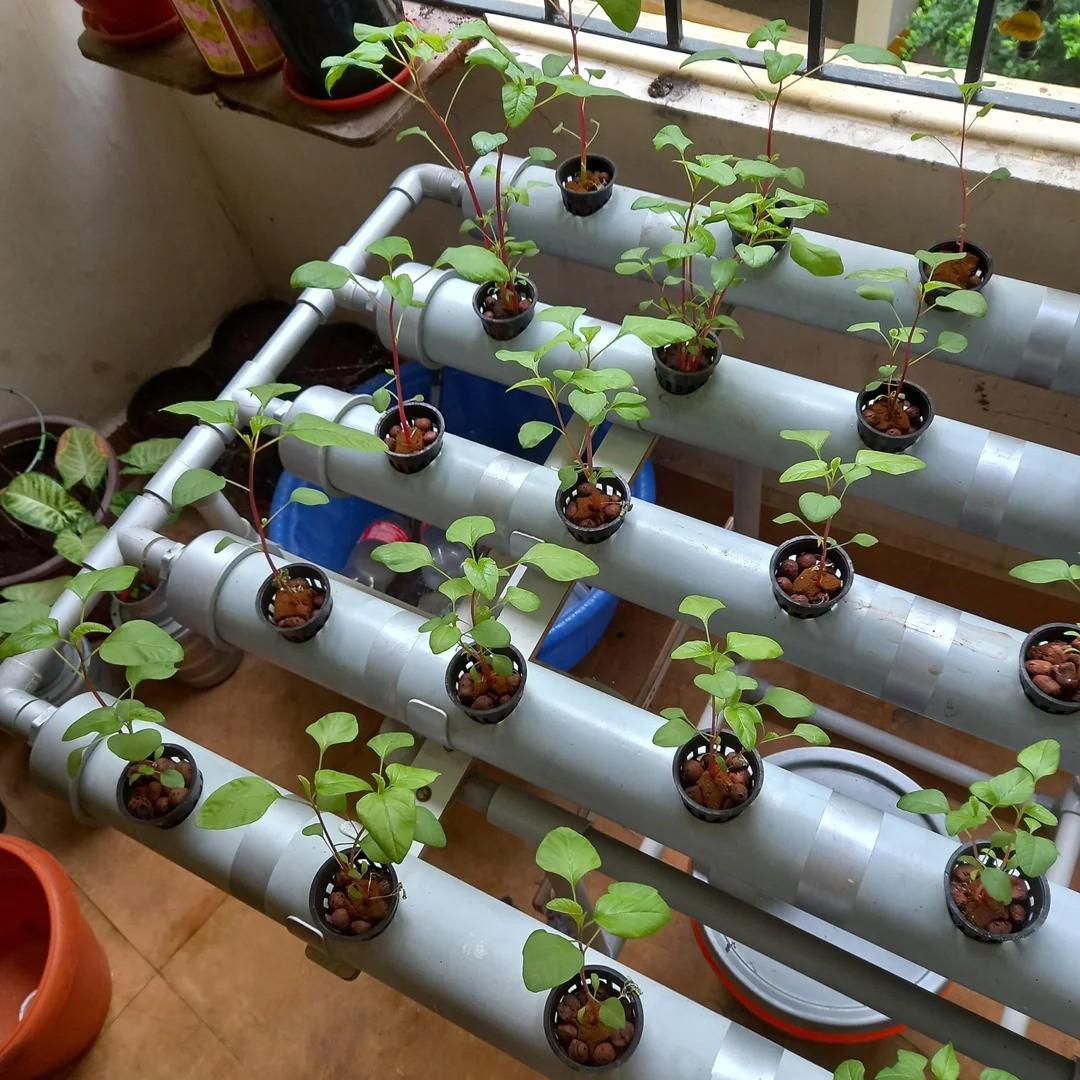
Eneo maalumu lenye mkusanyiko wa mabomba ya rangi nyeupe, yaliyopandwa miche midogo iliyoota na kuchipua kwa rangi ya kijani kibichi, ikiashiria kua ni eneo linalo tumika kwa ajili ya kilimo cha kihaidroponi.